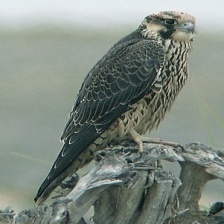
Species: PEREGRINE FALCON
Scientific name: FALCO PEREGRINUS